Bo Bing (game)

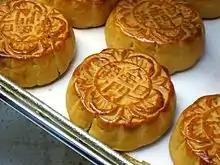
Mooncakes

If a player makes an ultimate throw, they receive all of the other mooncakes designated for 6th to 1st place, even those which were already awarded. This rule can be omitted to ensure all players receive a prize.